Gubino, Orekhovo-Zuyevsky District, Moscow Oblast

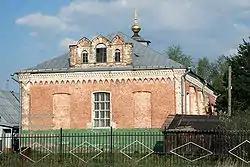
Old Believers' "Our Lady of Kazan" church in Gubino

Gubino is a rural locality (a village) in Orekhovo-Zuyevsky District of Moscow Oblast, Russia, located some east of Moscow. In the 19th century, it was named Gubinskaya.